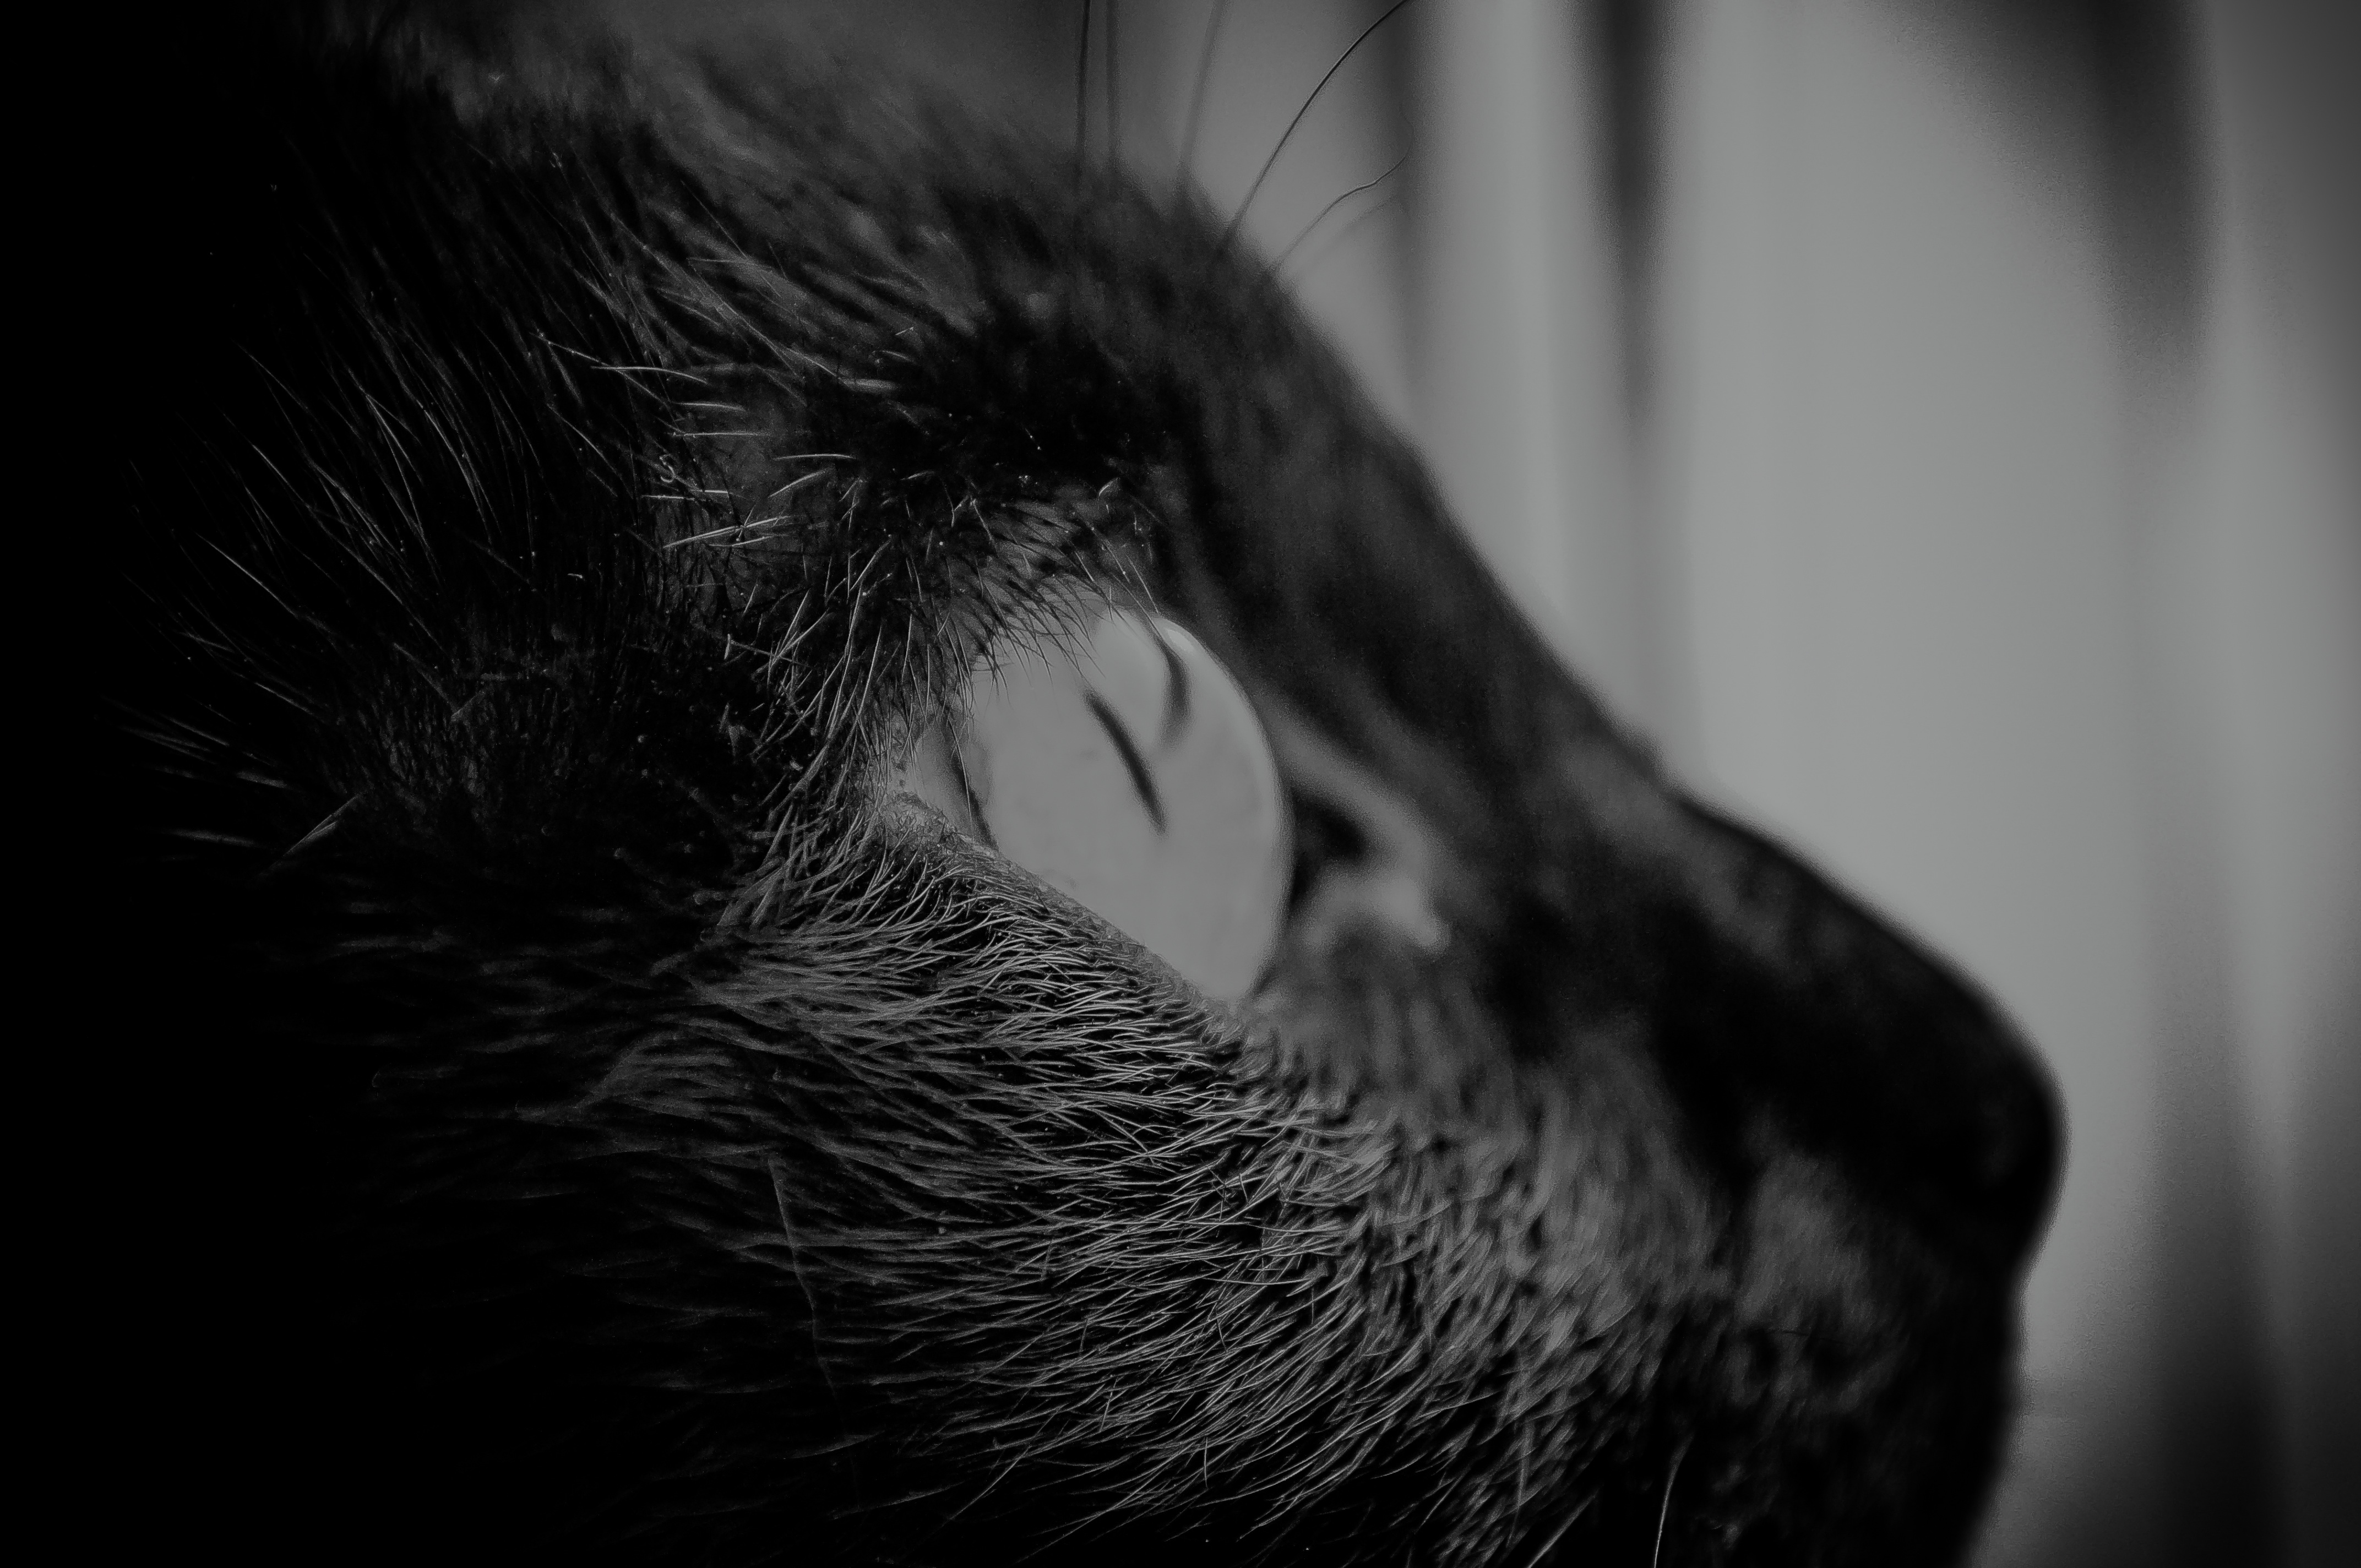
black and white, photography, fur, cat, mammal, darkness, black, ear, monochrome, close up, human body, nose, whiskers, eye, head, organ, emotion, macro photography, monochrome photography, small to medium sized cats, cat like mammal